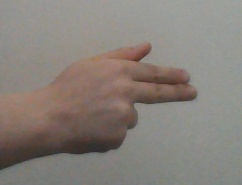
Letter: ghain